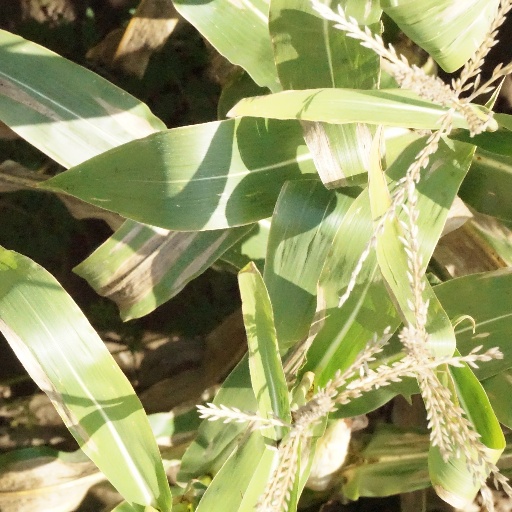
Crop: maize; corn